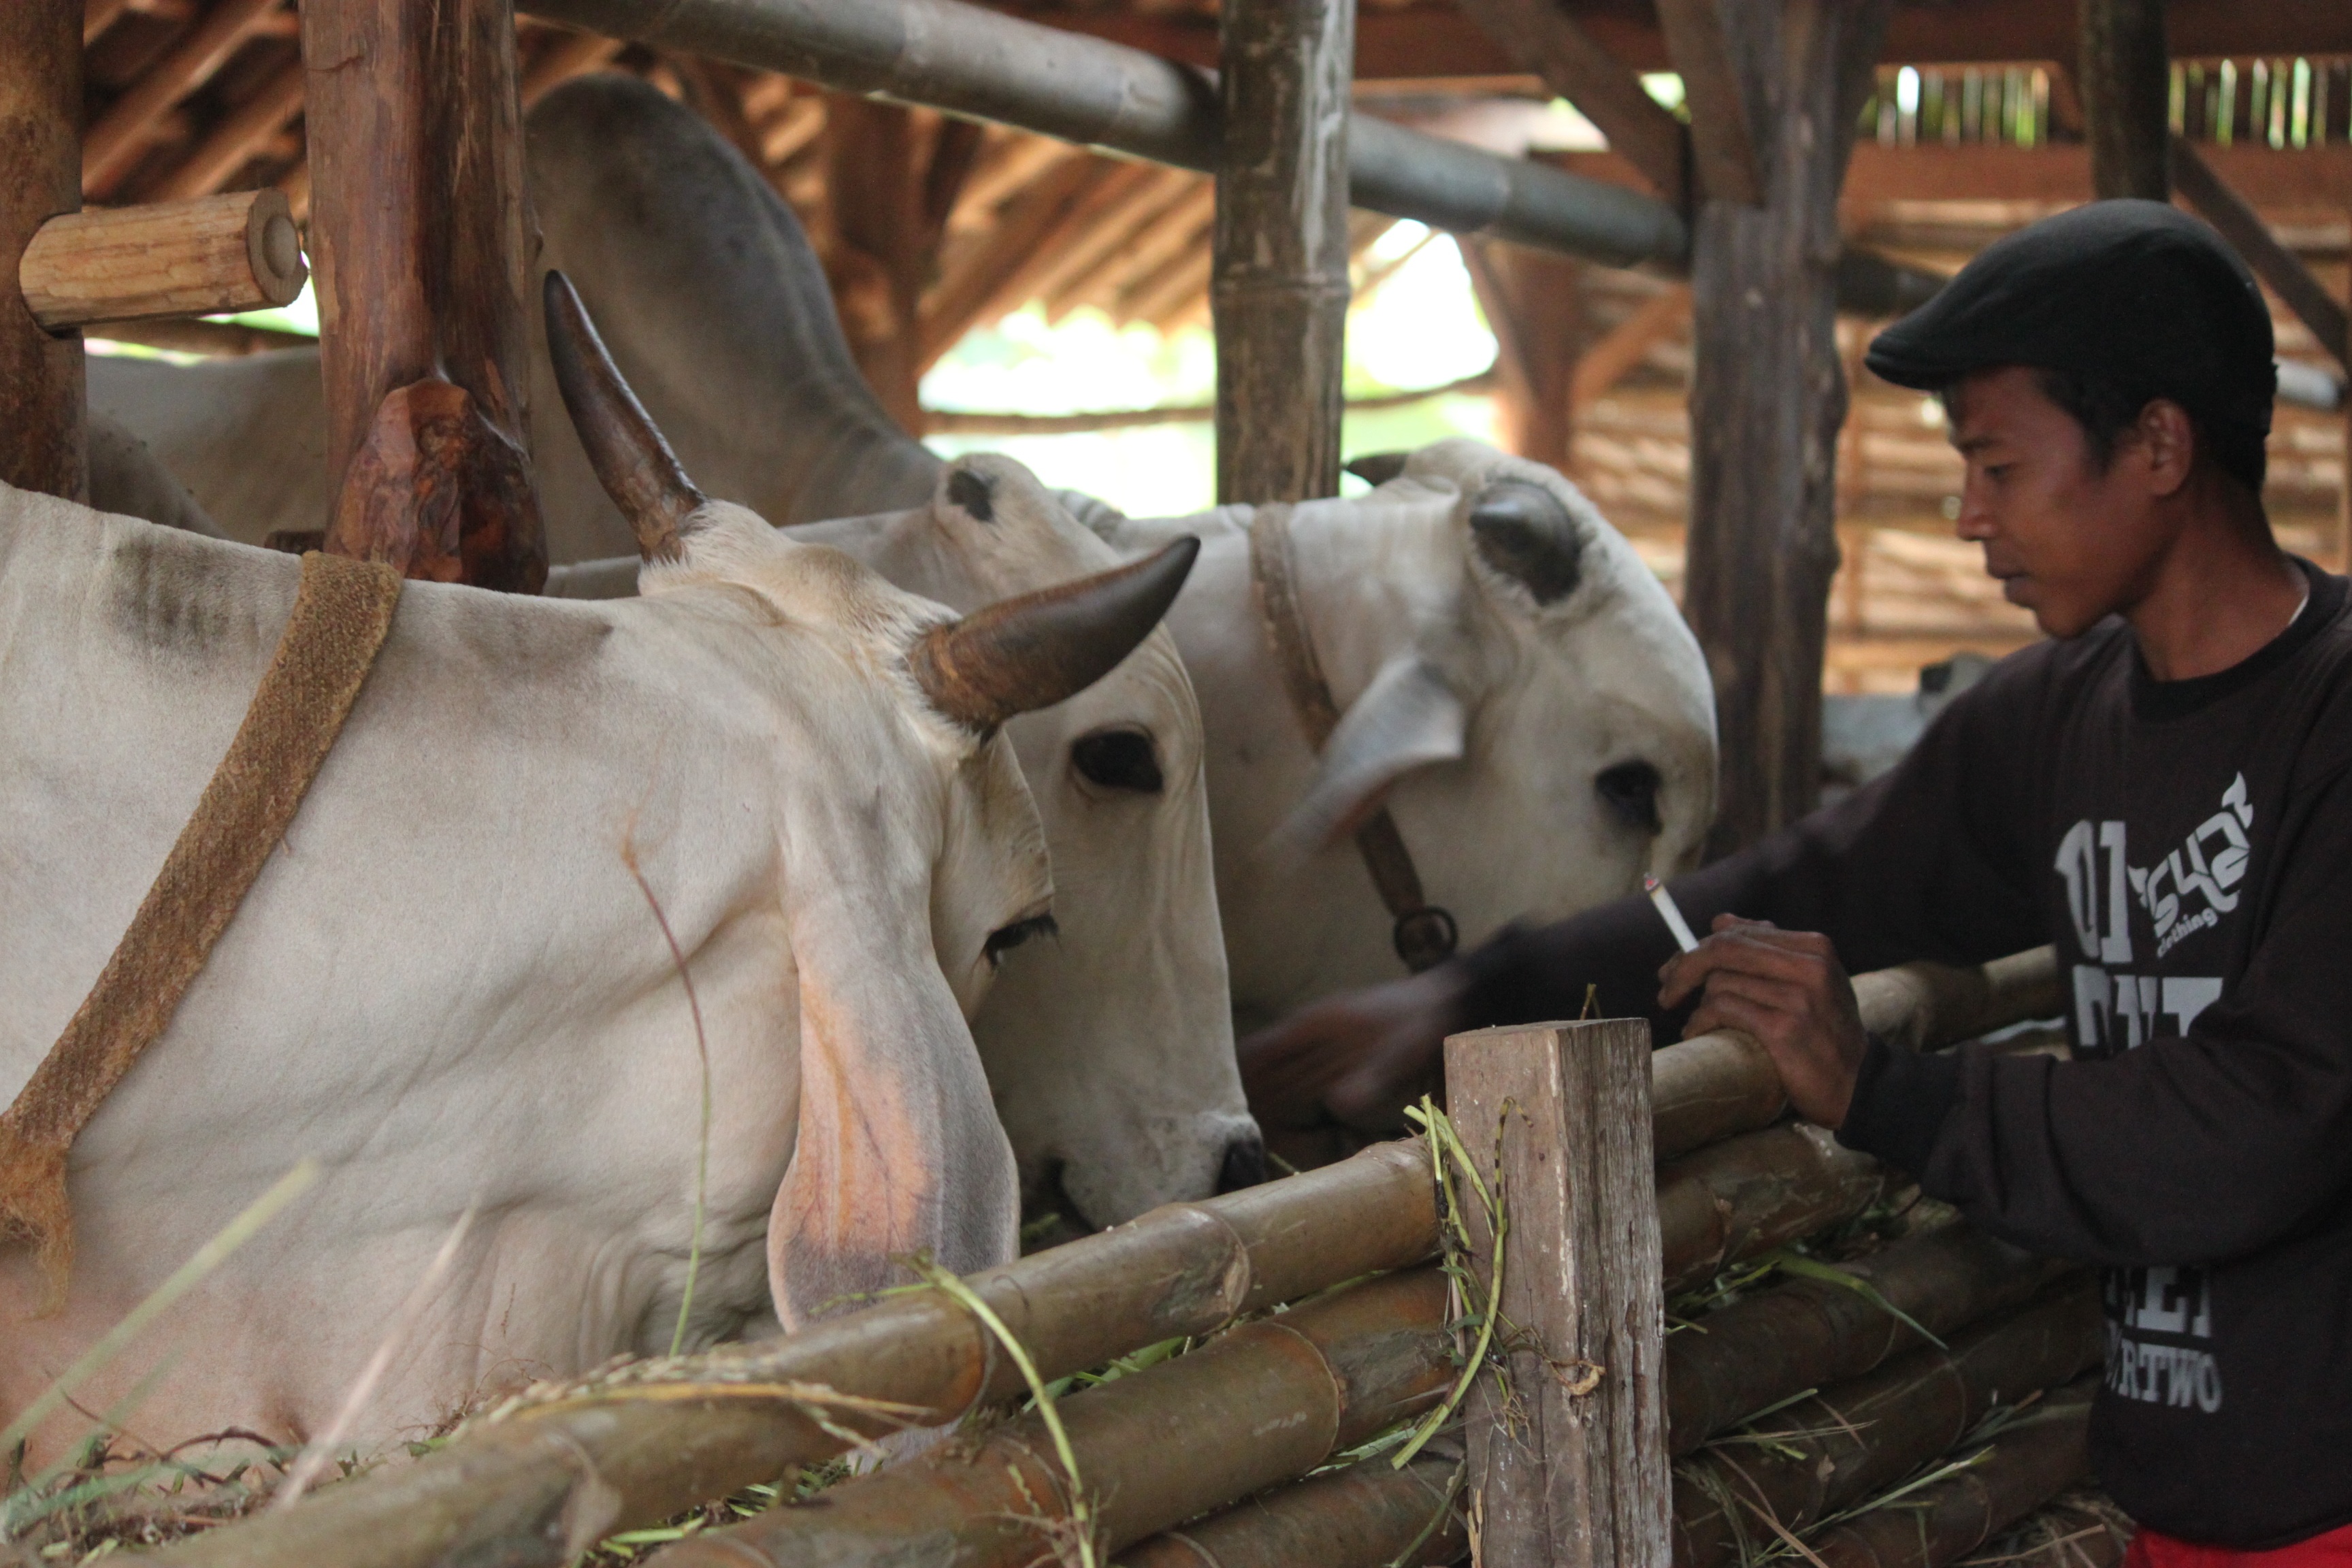
cattle, villager, dairy cow, indonesian people, cattle like mammal, cattle farmers, cow java, indonesian cattle